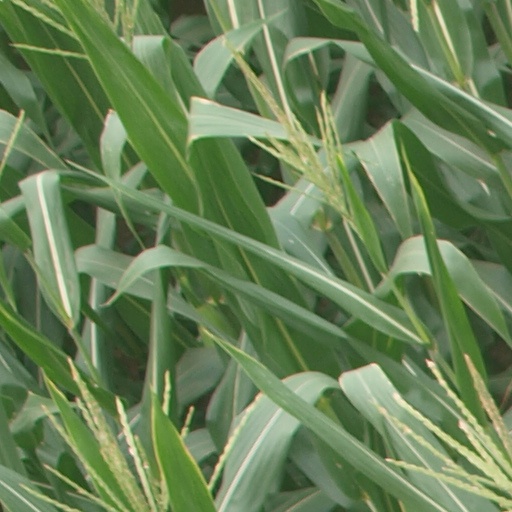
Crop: maize; corn